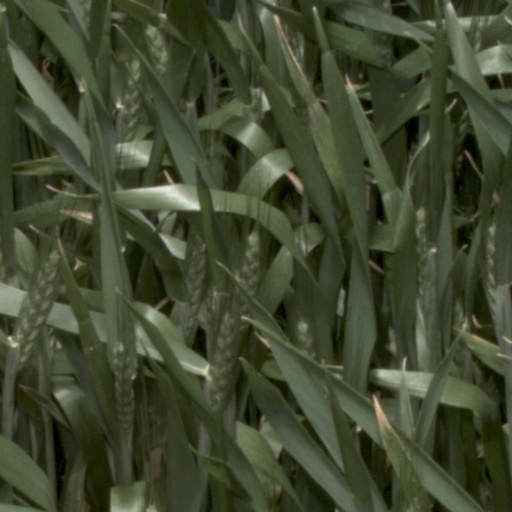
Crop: wheat